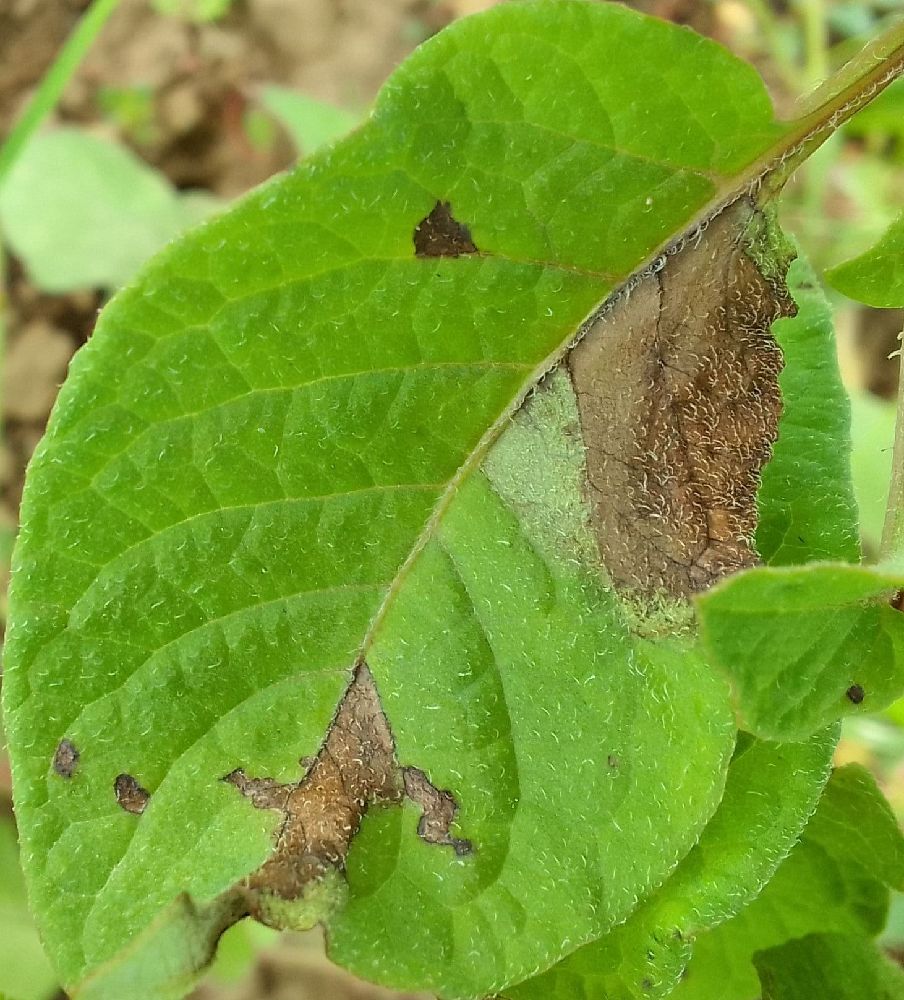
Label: Late blight